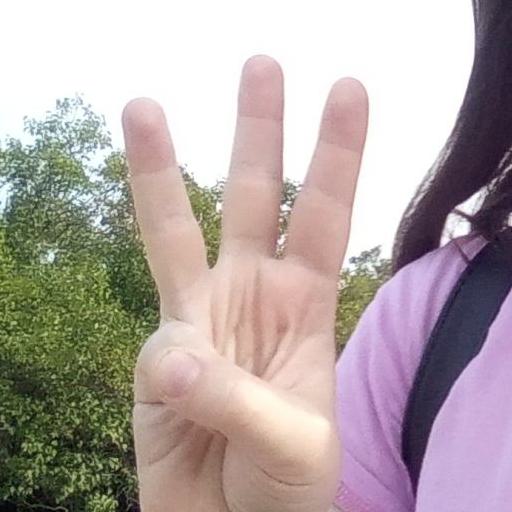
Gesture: three